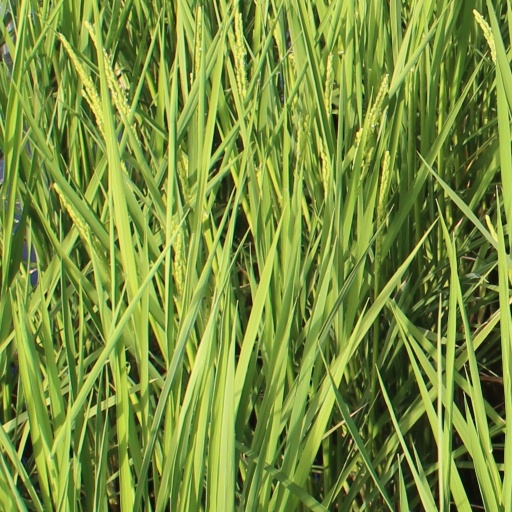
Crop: rice